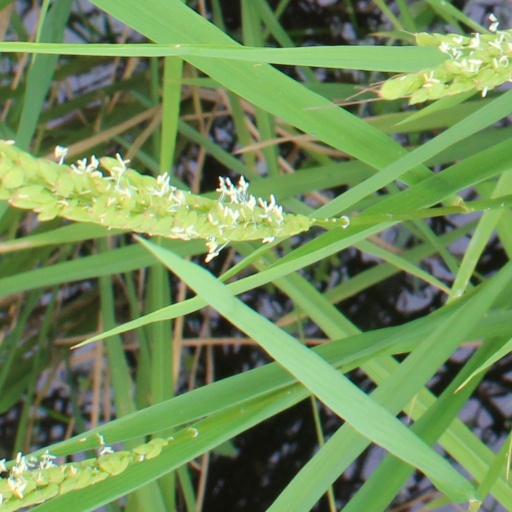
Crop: rice